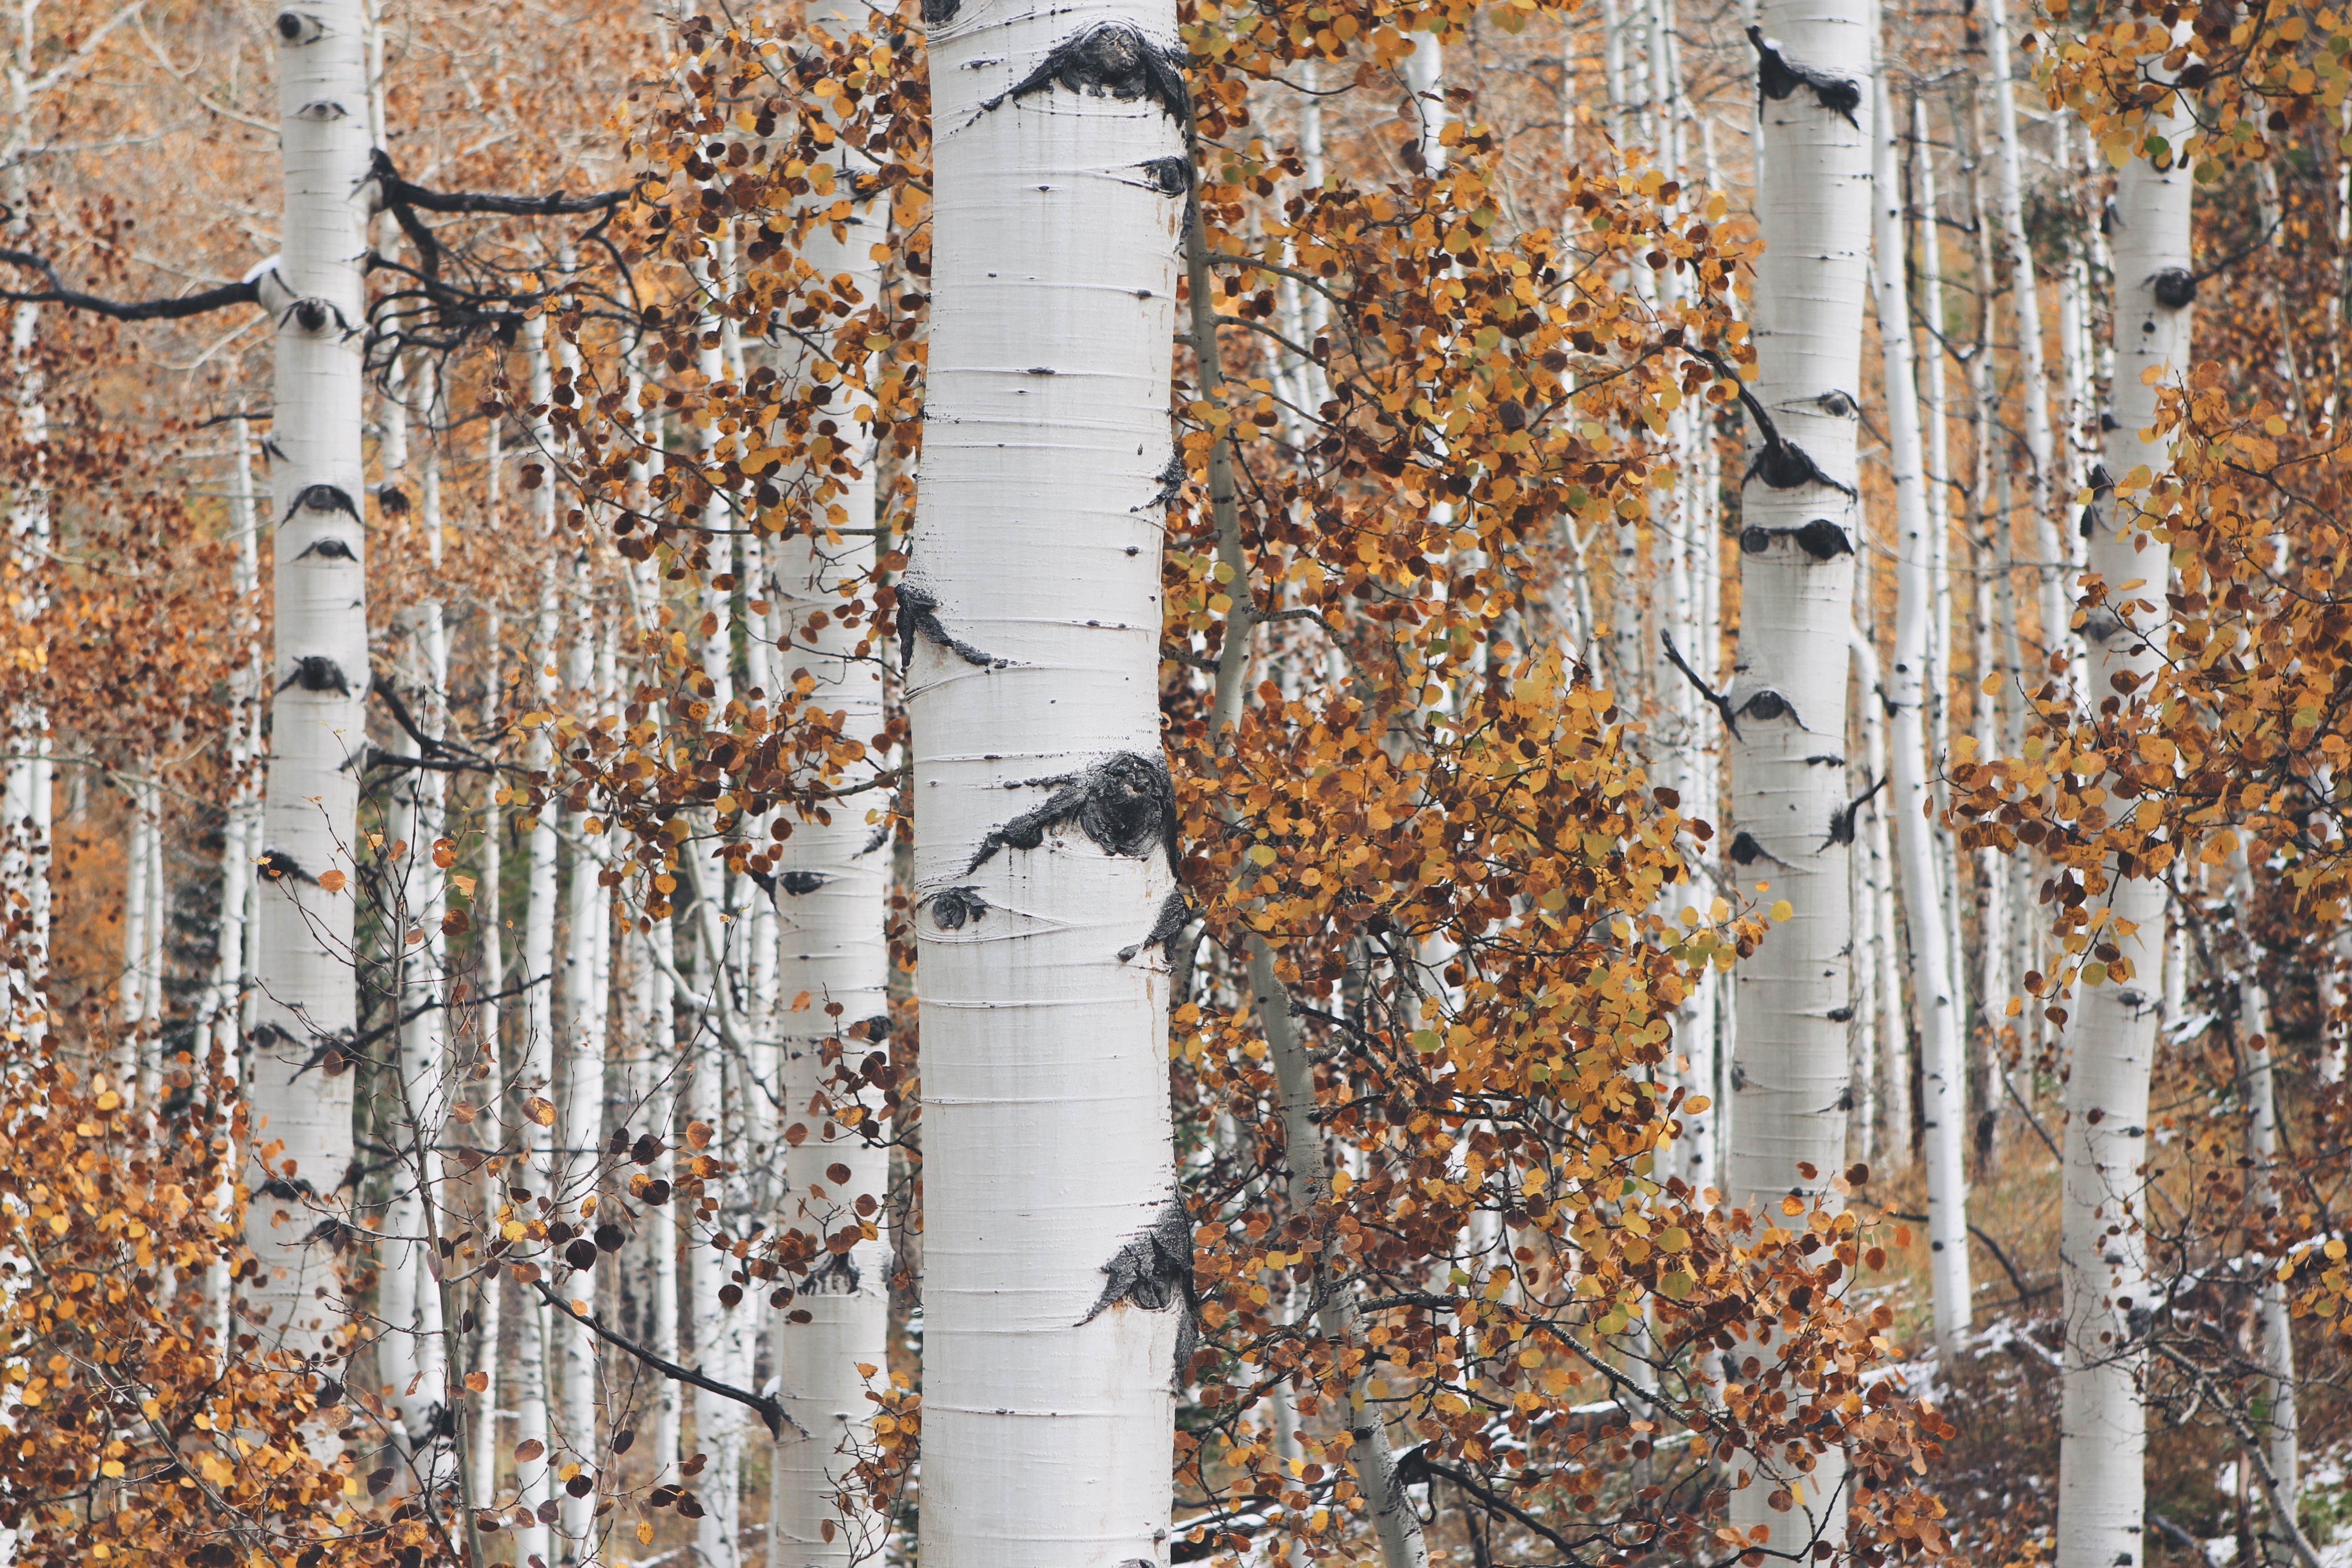
tree, nature, branch, winter, plant, wood, leaf, trunk, wall, spring, birch, autumn, season, twig, flowering plant, woody plant, land plant